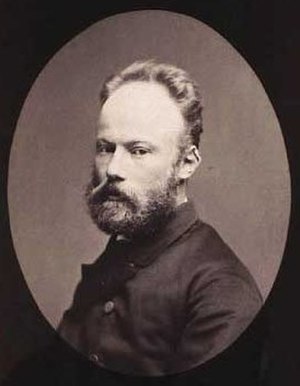
Vilhelm Groth
Georg Vilhelm Arnold Groth var en dansk landskabsmaler.